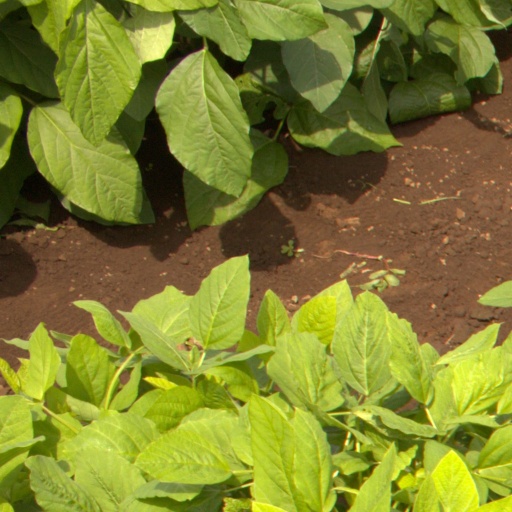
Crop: soybean